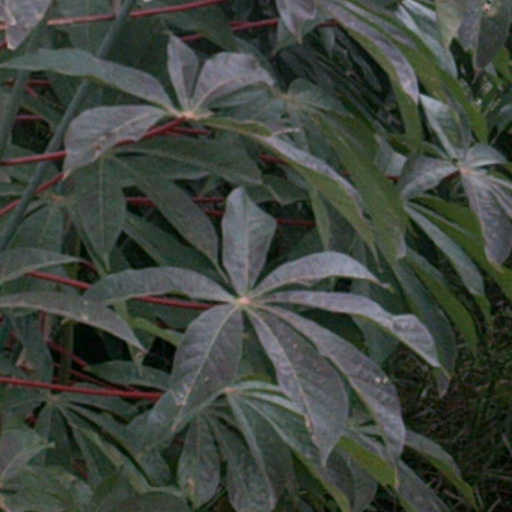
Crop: cassava